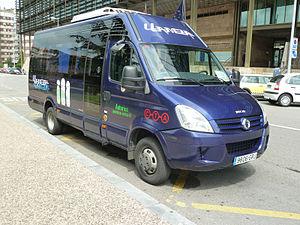
Indcar SA est une entreprise espagnole de carrosserie d'autobus dont le siège et l'usine sont implantés à Arbúcies, dans la province de Gérone, en Catalogne. Elle dispose depuis 2013 d'une unité de production en Roumanie, à Brasov où sont fabriqués les modèles Mobi et Strada. En France, elle a implanté en 2017 une unité commerciale pour la vente directe de ses produits et leur maintenance à Saint Hilaire de Loulay, près de Nantes.